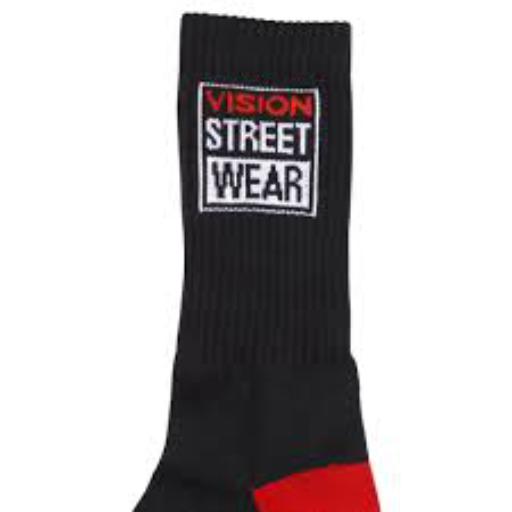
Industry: Clothes